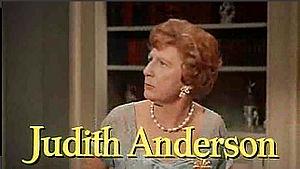
La Chatte sur un toit brûlant est un film de Richard Brooks sorti en 1958, d'après la pièce de théâtre du même nom de Tennessee Williams, créée à Broadway en 1955 dans une mise en scène d'Elia Kazan.